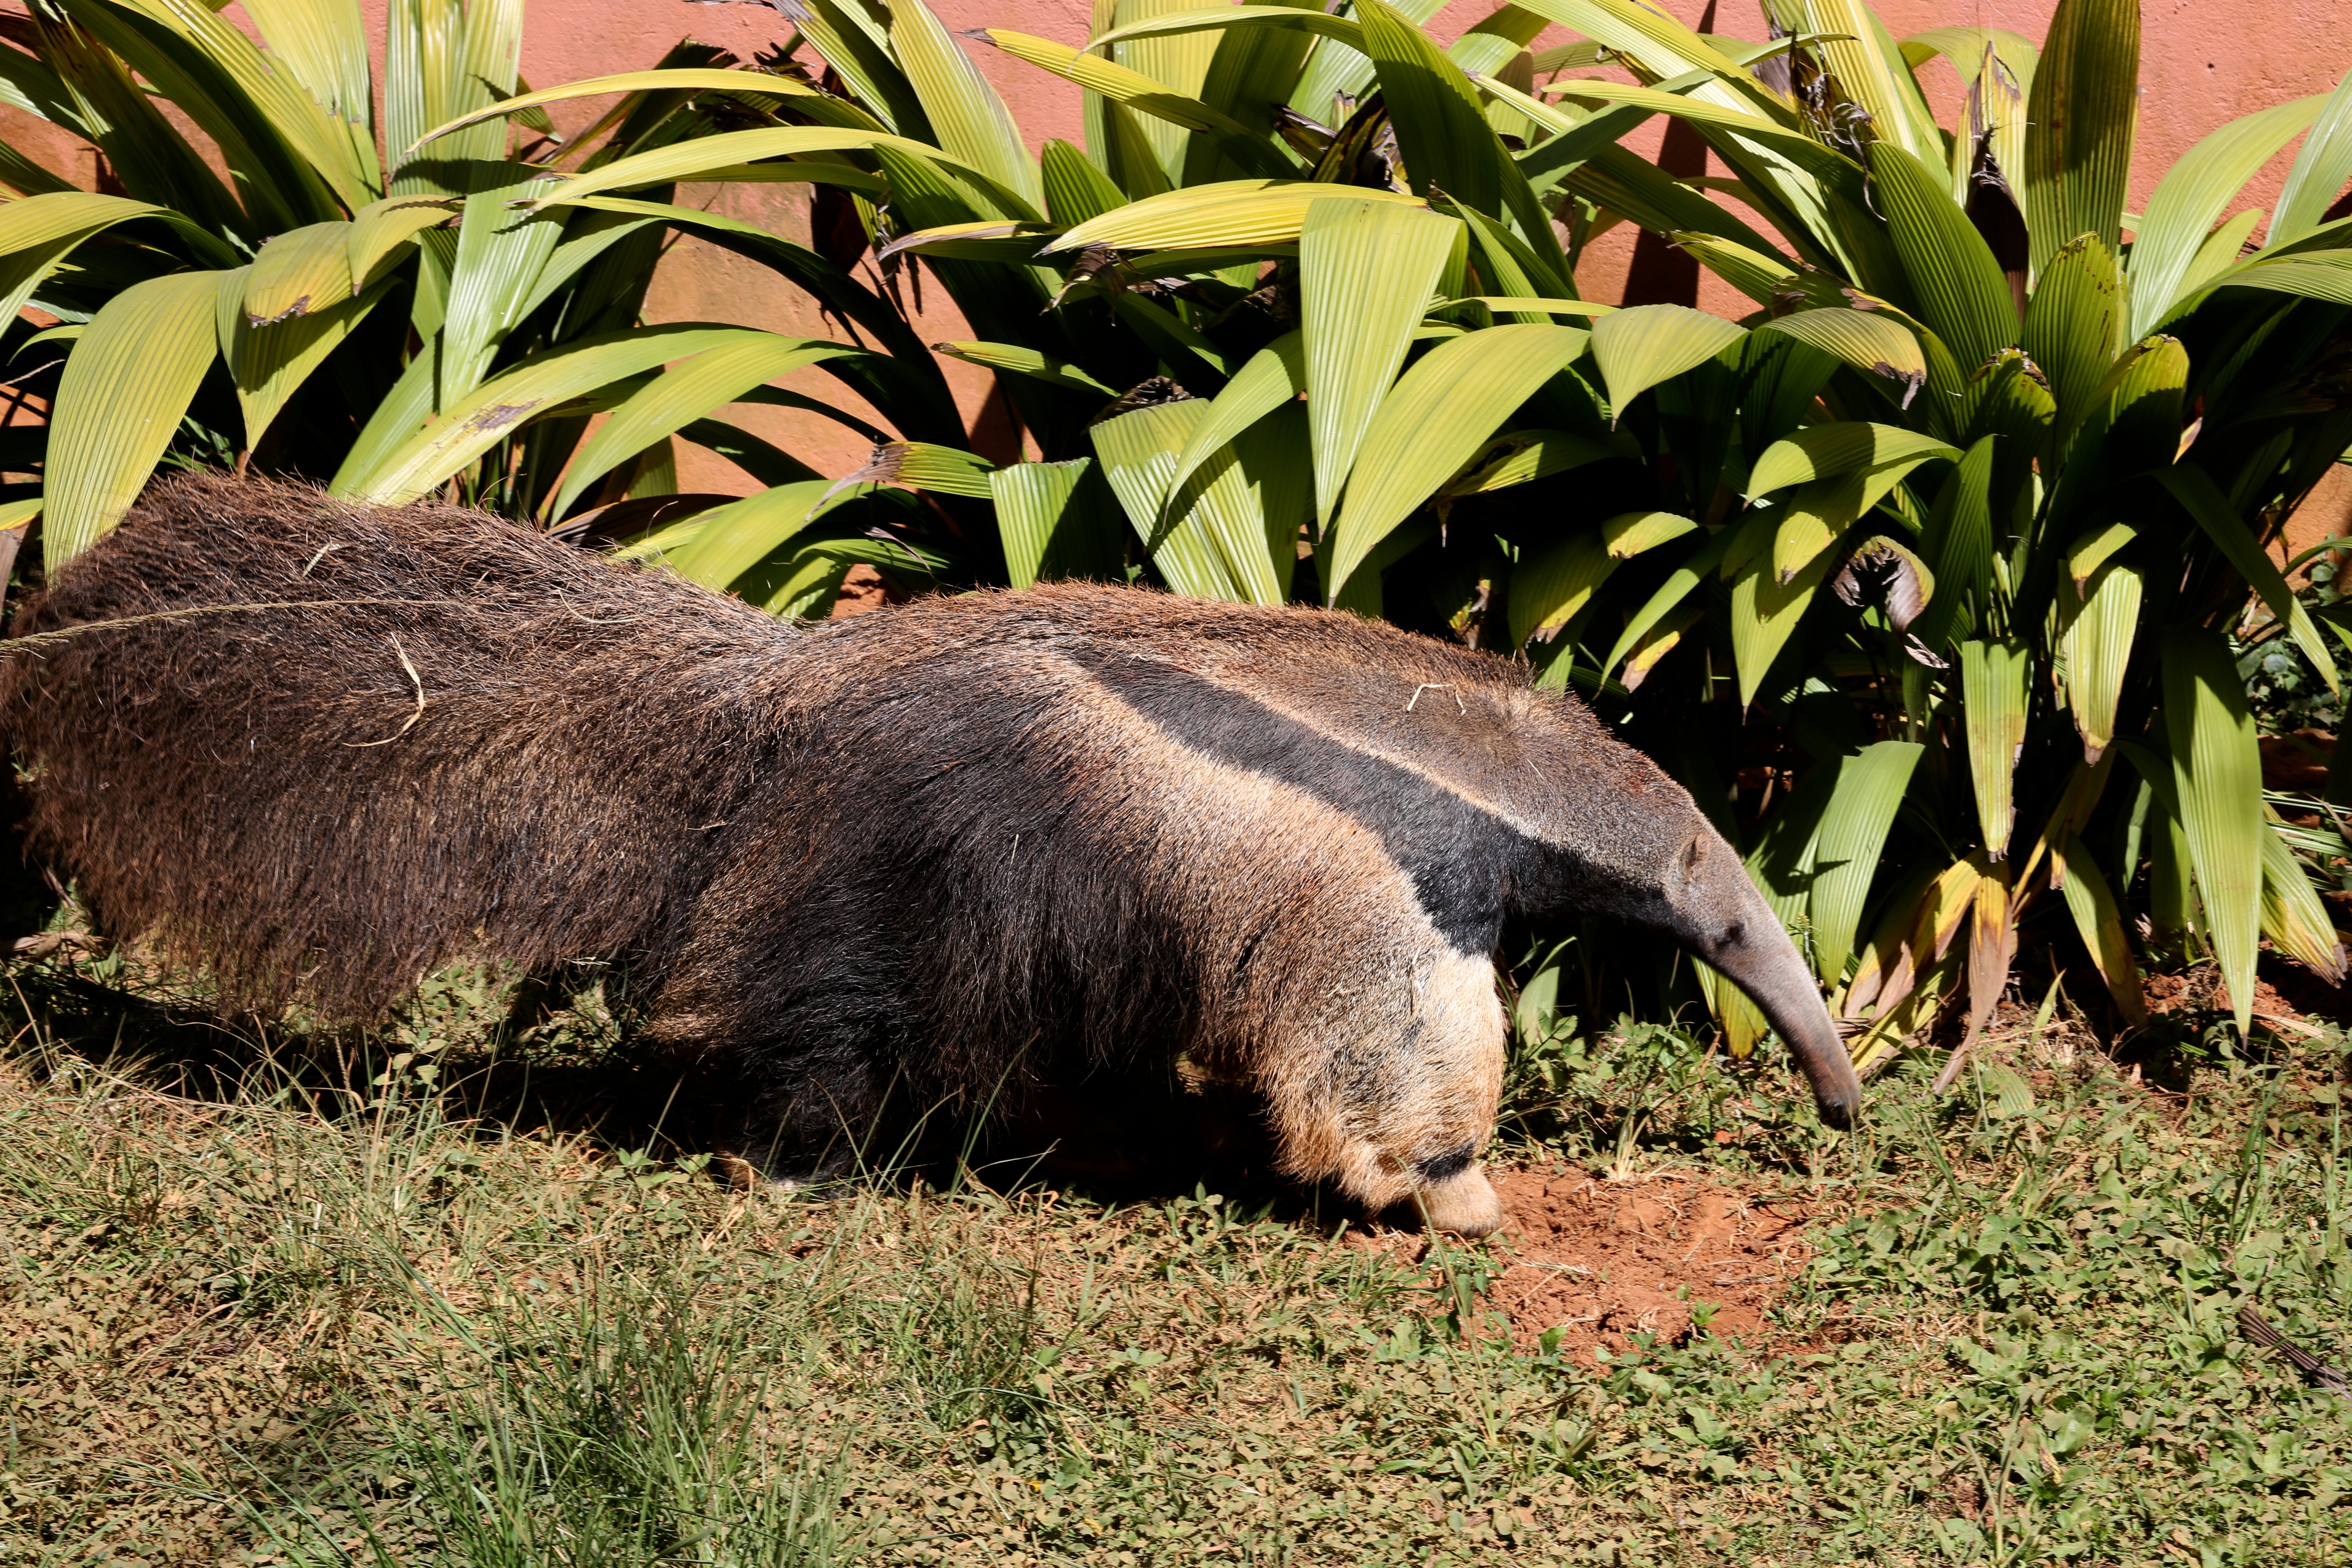
animal, wildlife, wild, zoo, jungle, flag, mammal, fauna, great, vertebrate, marsupial, wombat, anteater, eater termite